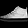
Label: Sneaker